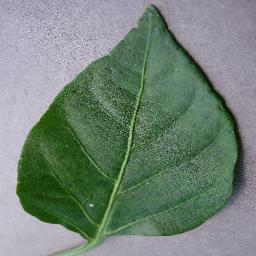
Label: Pepper,_bell___healthy